Genetics and archaeogenetics of South Asia

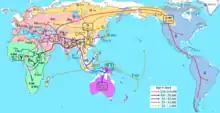
World map of early migrations of modern humans based on the Y-chromosome DNA

Genetics and archaeogenetics of South Asia is the study of the genetics and archaeogenetics of the ethnic groups of South Asia. It aims at uncovering these groups' genetic histories. The geographic position of the Indian subcontinent makes its biodiversity important for the study of the early dispersal of anatomically modern humans across Asia.